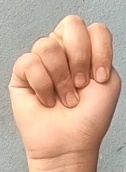
ASL sign: N